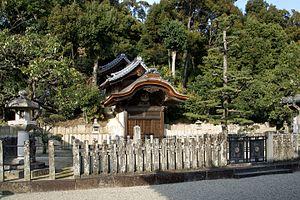
L'Eifuku-ji est un temple bouddhiste à Minamikawachi, dans la préfecture d'Osaka, au Japon. Il est affilié au bouddhisme Shingon.